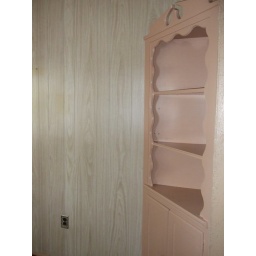
Built-in cabinet in kitchen nook